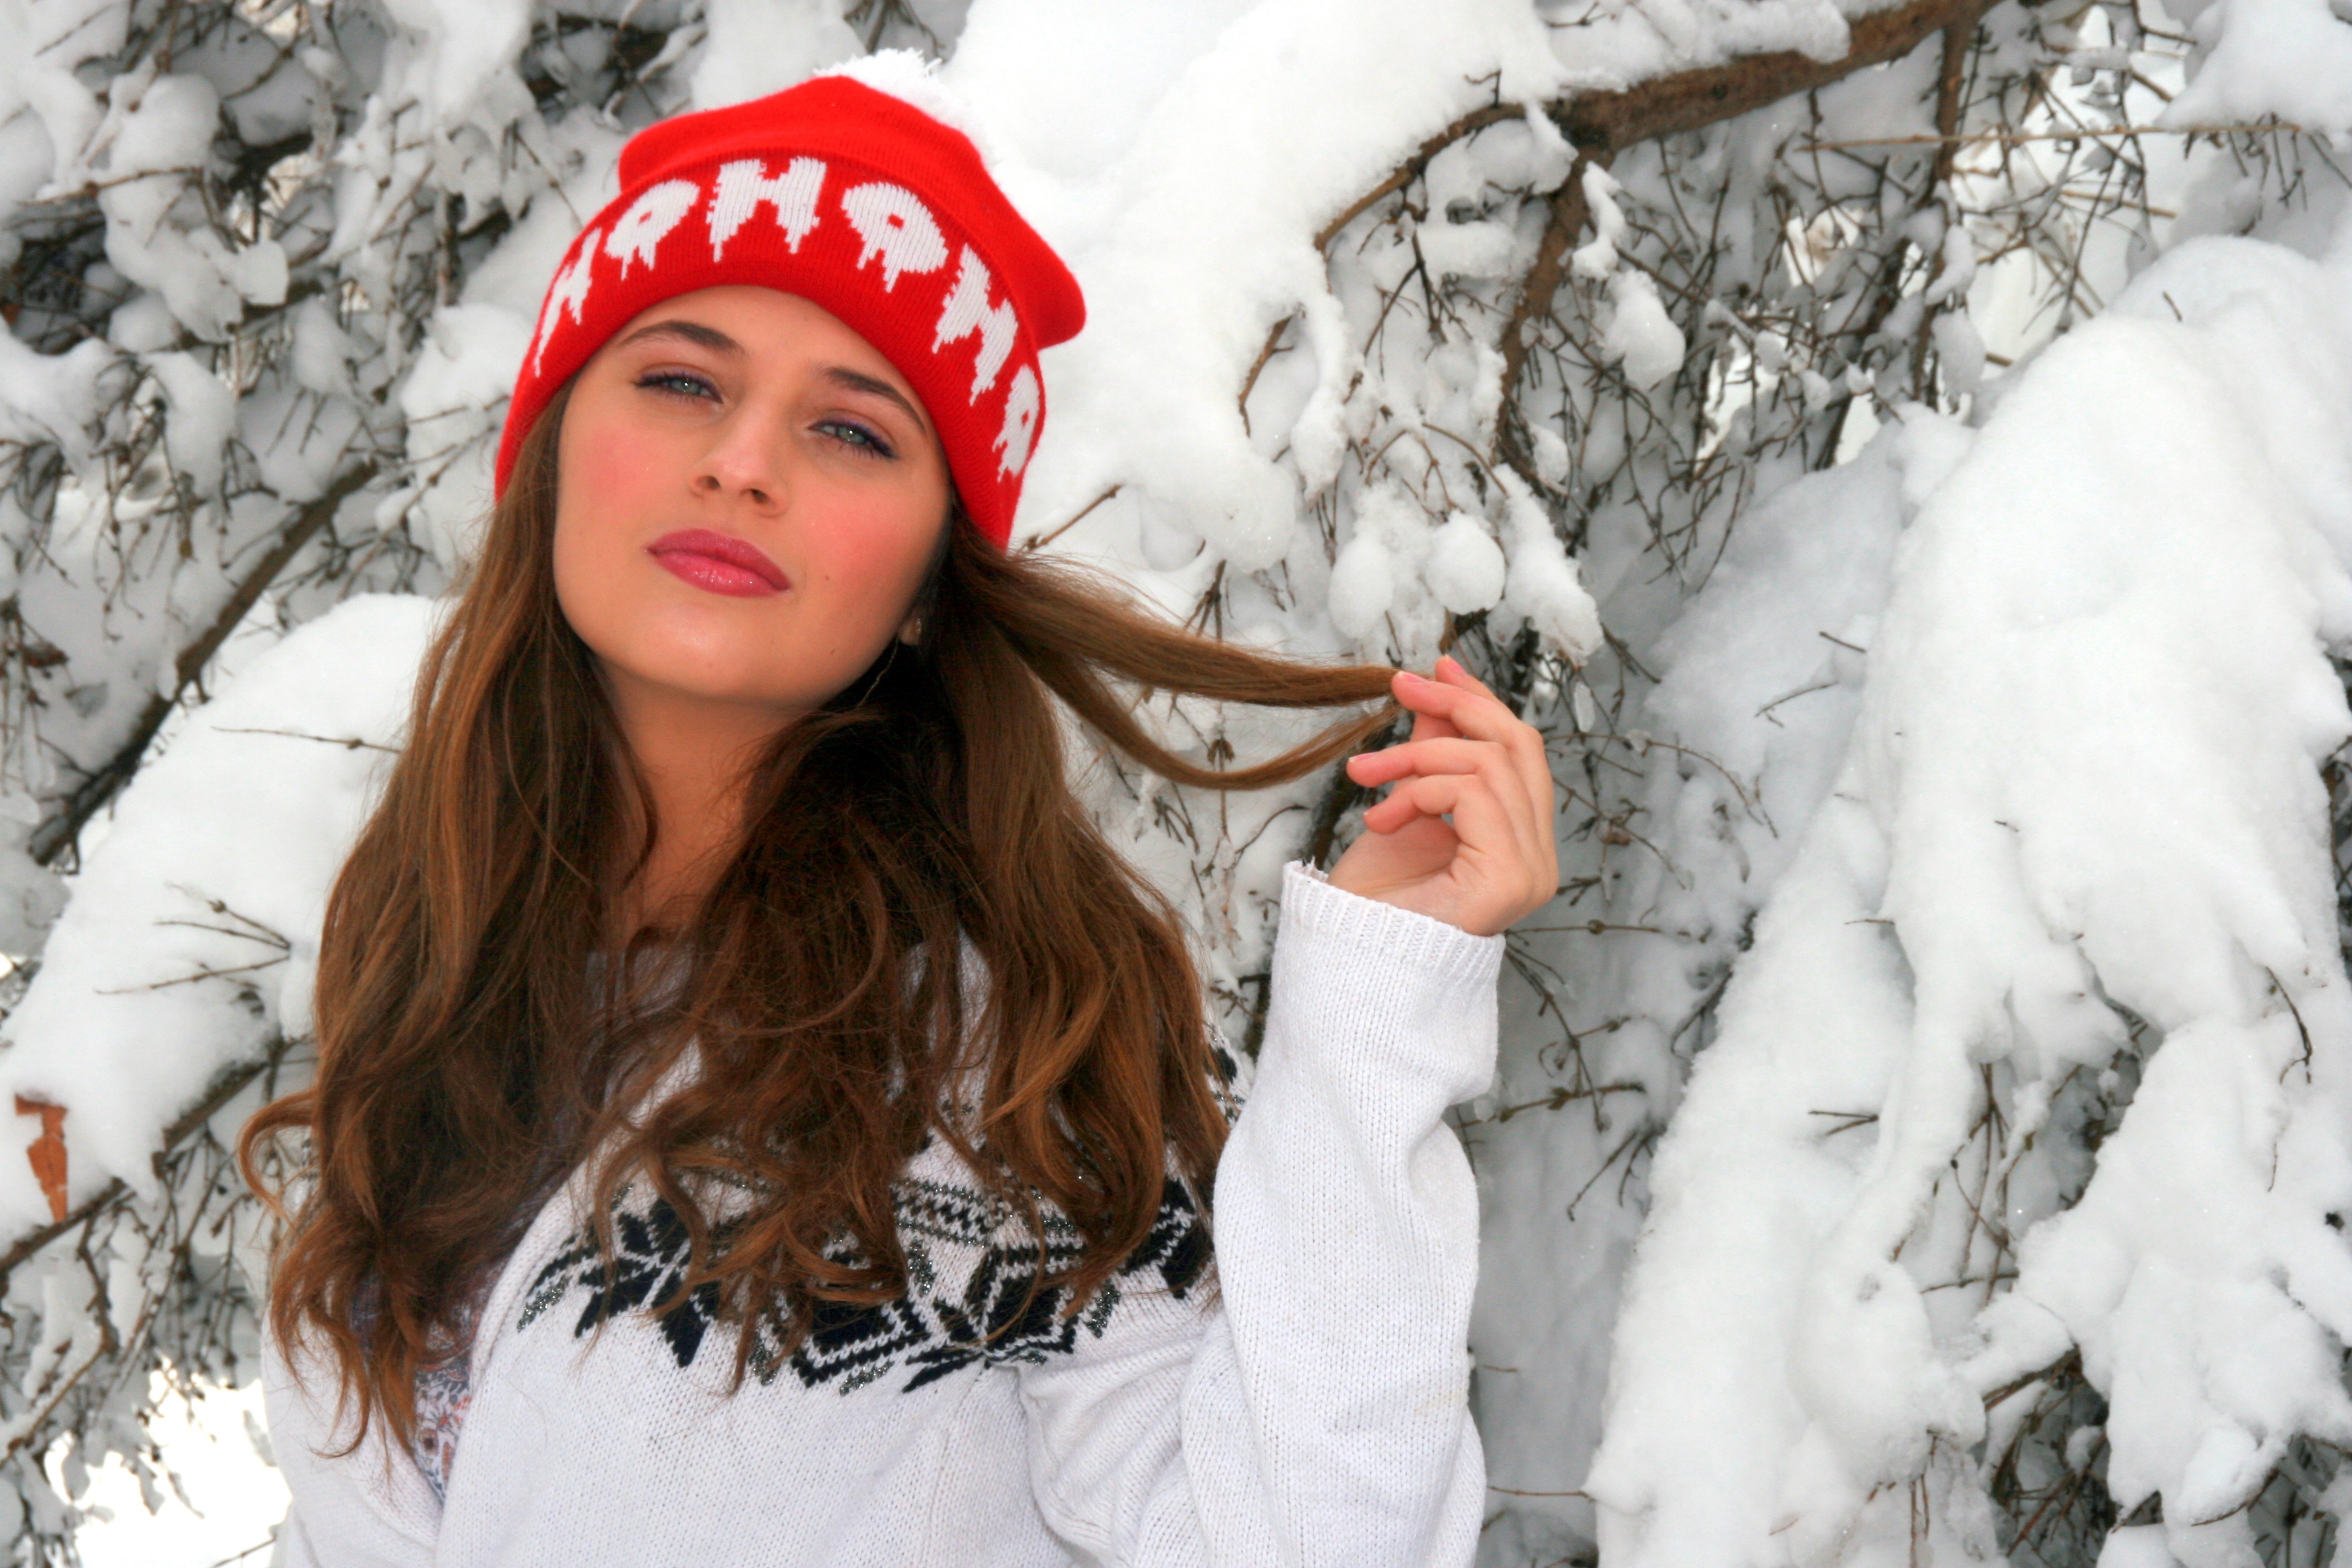
snow, cold, winter, girl, white, portrait, spring, red, weather, hat, clothing, season, beauty, blue eyes